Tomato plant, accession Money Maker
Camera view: tilt-top (135 deg); turntable rotation: 240 degrees
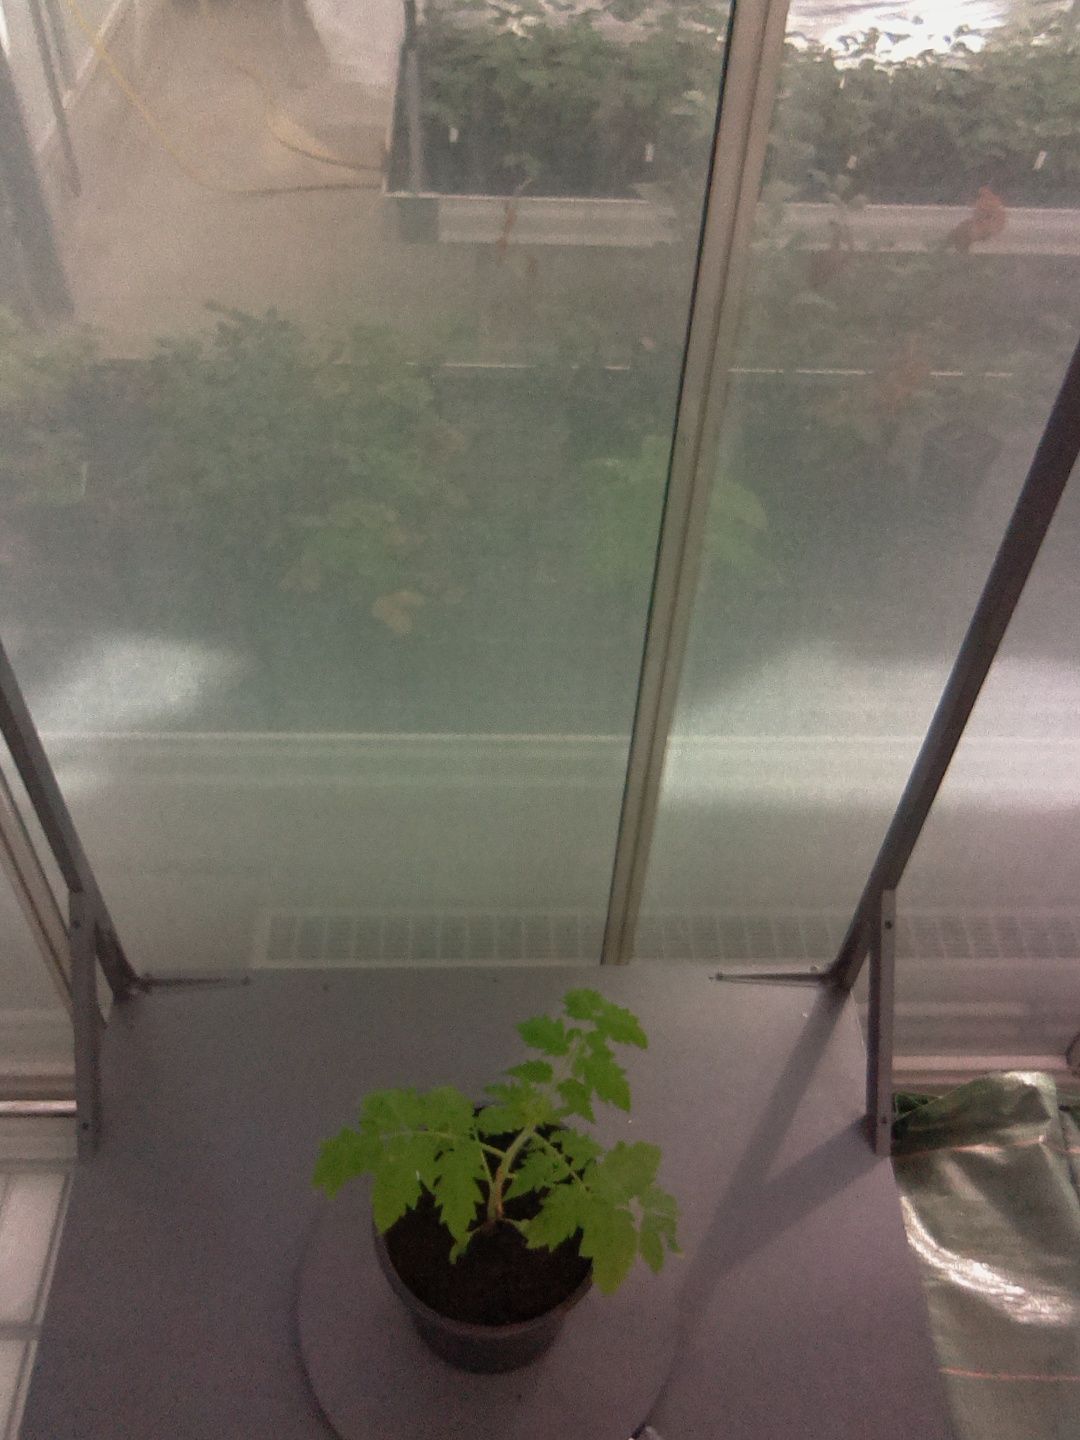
BBCH growth stage 13: 6 of true leaves visible